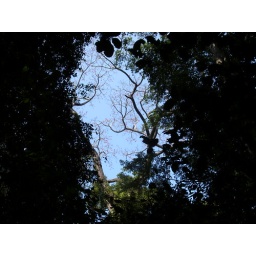
Red flowers in the tree top of the previous tree in the Periyar forest.